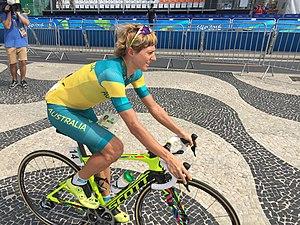
Katrin Garfoot est une coureuse cycliste australienne, membre de l'équipe Orica-AIS. Elle a notamment été médaillée de bronze du contre-la-montre aux Jeux du Commonwealth de 2014 et aux championnats du monde 2016.